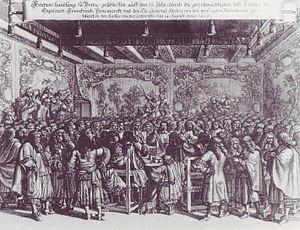
1667 est une immense date de cette année commune commençant un samedi.
Le traité de Bréda a été signé dans la ville néerlandaise de Bréda, le 31 juillet 1667, par l’Angleterre, la république des Provinces-Unies, la France et le Danemark. De façon précipitée, il mit un terme à la Deuxième Guerre anglo-néerlandaise, alors que les forces de Louis XIV commençaient à envahir les Pays-Bas espagnols, mais laissa de nombreuses querelles territoriales non résolues. Durant les étapes précédentes de la guerre, les Néerlandais se trouvaient en position favorable. L’amiral de Ruyter contrôlait presque toutes les mers au sud de l’Angleterre depuis sa victoire à la bataille de Chatham, et sa présence incita les délégués anglais à signer la paix.
Les frontières de l'Acadie ont évolué au cours de son histoire. Plus souvent qu'autrement, elles étaient ignorées, mal définies ou confondues avec d'autres frontières. L'Acadie cesse officiellement d'exister en 1763. Toutefois, la population acadienne subsiste, elle aussi dans un territoire en évolution, qui influençait et influence toujours la définition du territoire de l'Acadie. Ce territoire est associé en partie à la diaspora acadienne. Certaines des anciennes frontières de l'Acadie subsistent ou ont influencé des frontières contemporaines, notamment une partie de la frontière canado-américaine. Les incertitudes entourant les frontières historiques ont un impact jusqu'à nos jours, ayant entre autres mené à la guerre d'Aroostook.